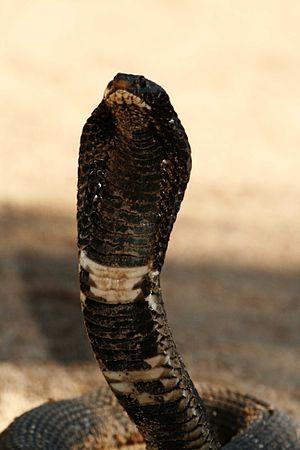
Hemachatus haemachatus, unique représentant du genre Hemachatus, est une espèce de serpents de la famille des Elapidae. En français il est appelé Ringhal.